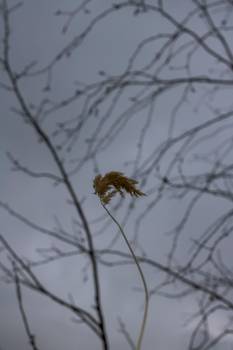
Label: No Watermark